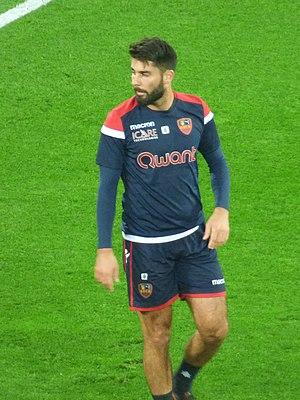
Jimmy Roye avant le match RC Lens / GFC Ajaccio, comptant pour la onzième journée du championnat de France de Ligue 2 2018-2019 au Stade Bollaert-Delelis, le 22 octobre 2018.
Jimmy Roye, né le 8 septembre 1988 à Paris, est un footballeur français, évoluant au poste de milieu de terrain au RED STAR FC